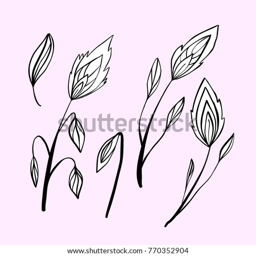
set of the black and white hand drawn vector stylized flowers .